Fine Line (film)

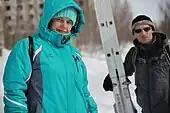
The main characters of the film Fine Line

The film has two main characters, two destinies, two storylines that run parallel but are closely intertwined.